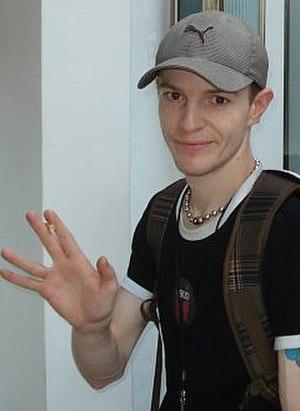
deadmau5, de son vrai nom Joel Thomas Zimmerman, né le 5 janvier 1981 à Niagara Falls, en Ontario, est un producteur et disc jockey canadien. Il est orienté vers les styles electro house, house progressive et techno minimale. Il s'est fait connaître grâce à des titres tels que Faxing Berlin, Not Exactly ou encore Ghosts 'n' Stuff.